Harald Astrup (born 1831)

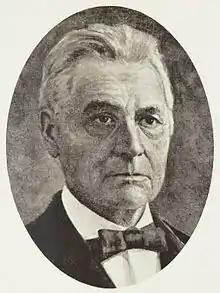
Henning Astrup

Harald Henningsen Astrup (12 May 1831 – 1914) was a Norwegian businessman, wholesaler, and city official.